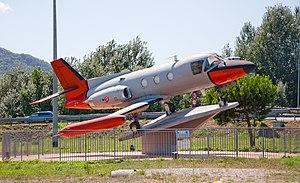
Un mémorial au pilote italien Carlo Del Prete, représentant un Piaggio Douglas PD.808. Lucques, Italie.